NASCAR Racing 2003 Season

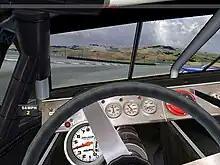
Cockpit view

"NASCAR Racing 2003 Season" contains 42 Winston Cup teams that were anticipated to run throughout the season, with the exception of the cars from Chip Ganassi Racing, as well as 23 Winston Cup series tracks, putting the player behind the wheel of a NASCAR stock car. Players are able to choose between testing sessions, offline single racing, championship, and multiplayer options as well as car setup choices.